John Price (classical scholar)

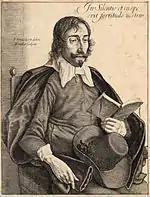
A contemporary engraving of John Price by Wenceslas Hollar

John Price (Pricaeus) (c. 1602–1676) was an English classical scholar, publisher and collector of books. He was a Roman Catholic who described himself as ‘Anglo-Britannus’.